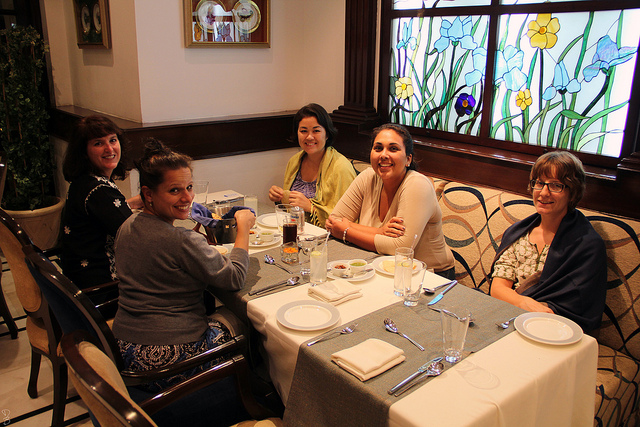
user: Given an image and a question. Answer the question in a short answer. Question: What ethnicity are the people? Short Answer:
assistant: caucasian